Porsche 911 (930)

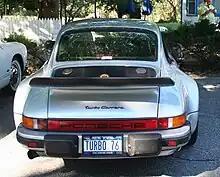
Early US-spec 930 with "Turbo Carrera" badging

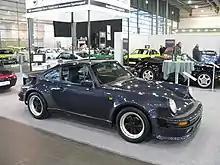
Porsche 911 (930) Turbo

Porsche badged the vehicle simply as "Turbo" (although early U.S. units were badged as "Turbo Carrera") and introduced the vehicle at the Paris Auto Show in October 1974 before putting it on sale in the spring of 1975; export to the United States began in 1976.